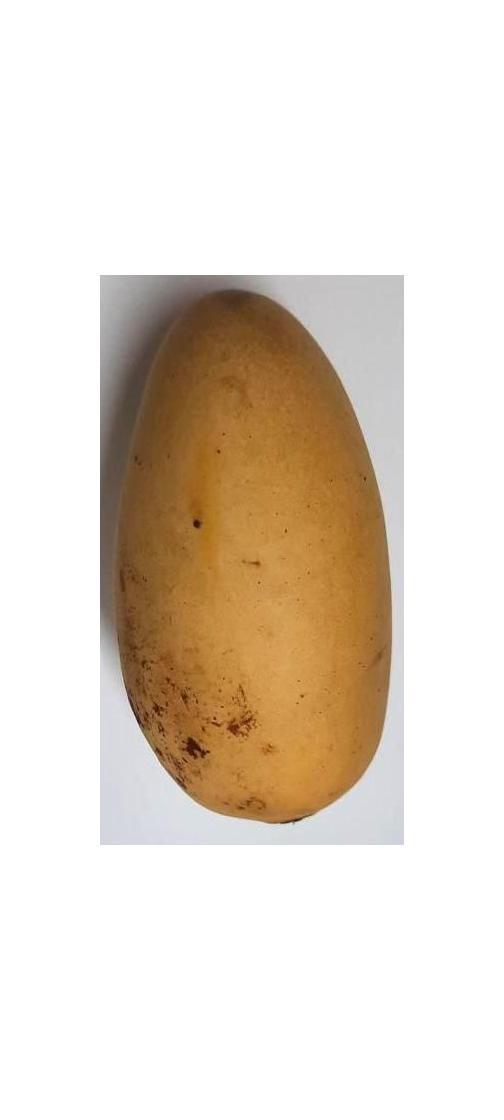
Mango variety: Katimon